Exit Wounds (graphic novel)

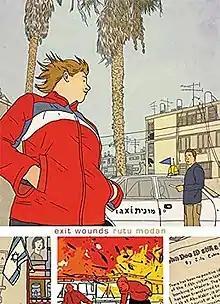

Exit Wounds is a graphic novel written and drawn by Rutu Modan about a search of a missing lover and a missing father in modern Tel Aviv, during the tense time of bombs attack in Israel.